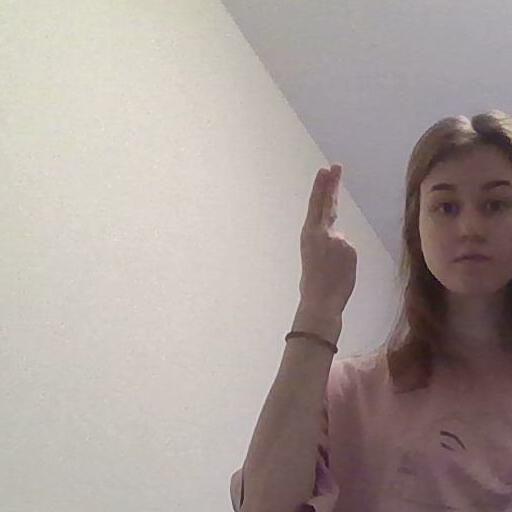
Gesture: two_up_inverted